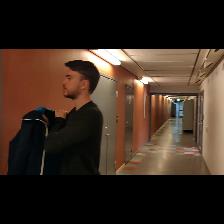
Label: Human